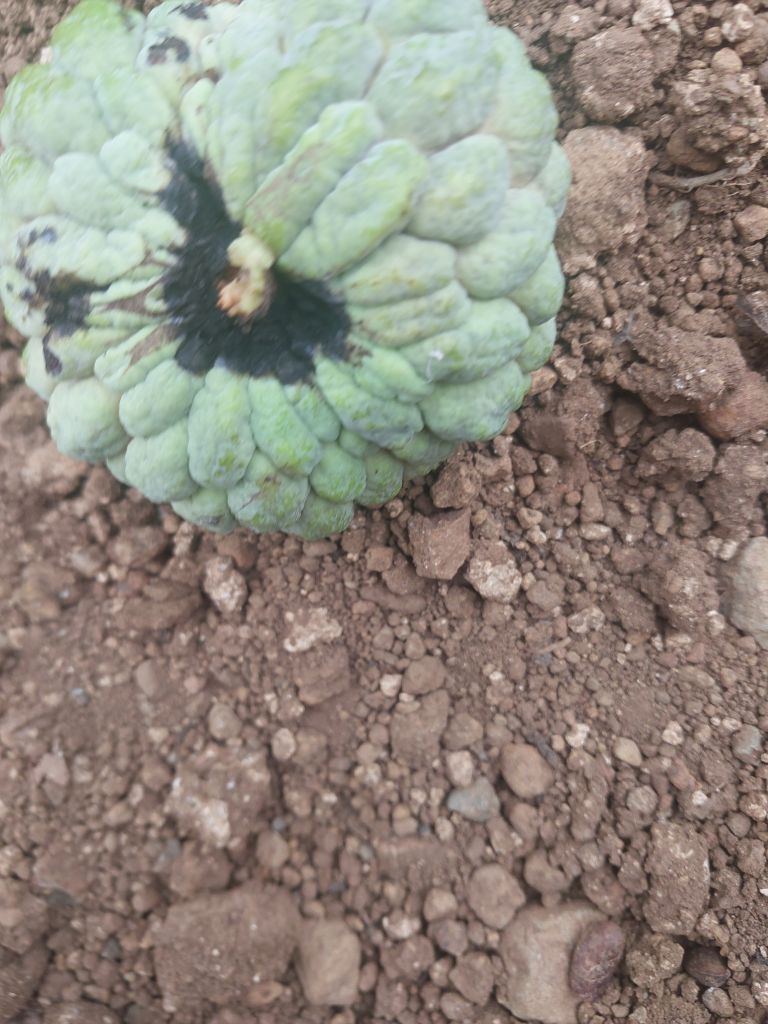
Disease label: Blank Canker